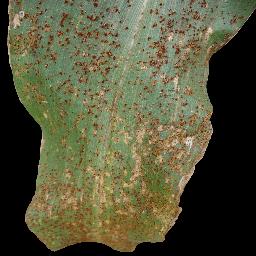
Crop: corn
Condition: (maize)_common_rust